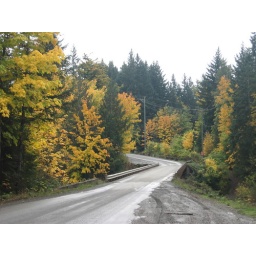
This is a few minutes from my house. The river under this bridge goes past my neighbourhood.